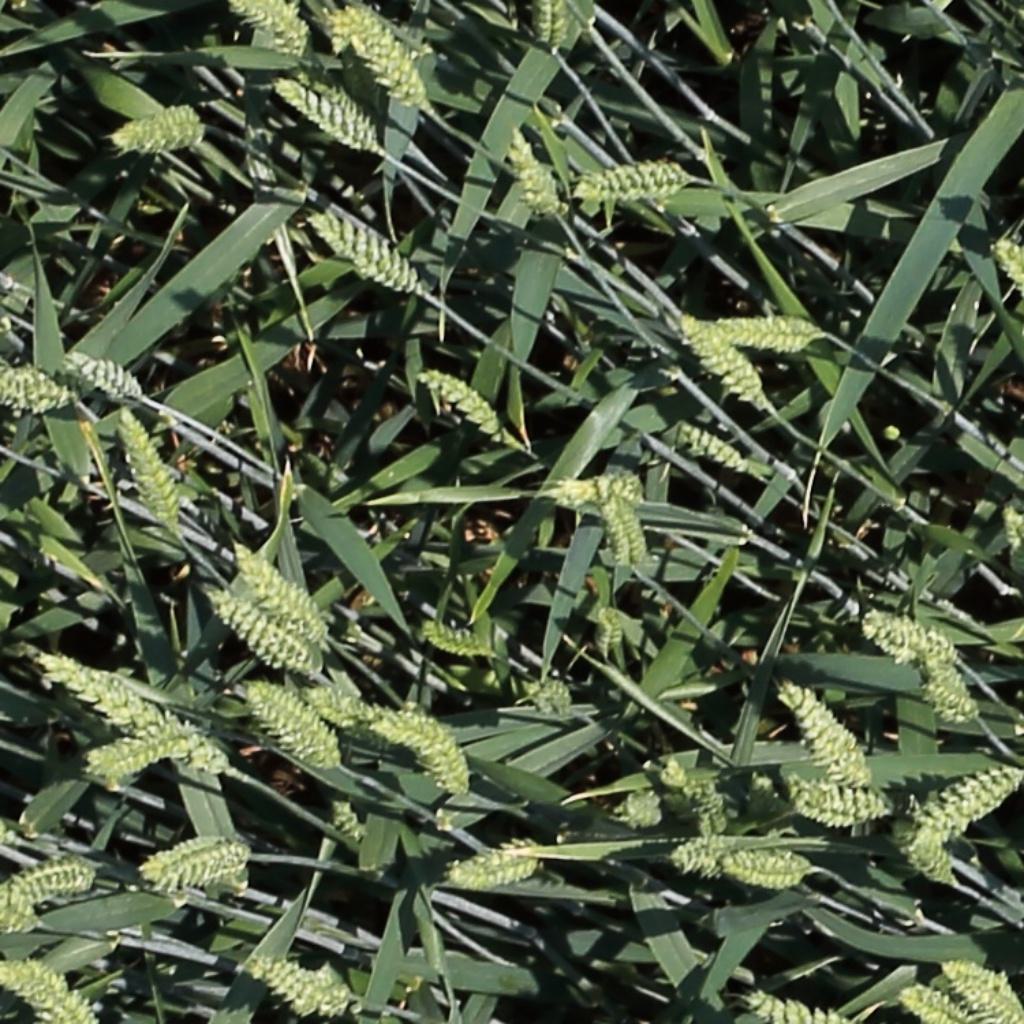
Country: Switzerland
Location: Usask
Wheat development stage: Filling